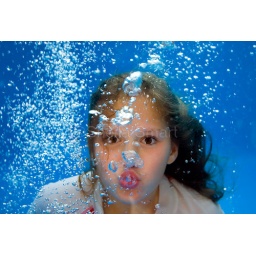
Young girl swimming under water and blowing bubbles. Model released.